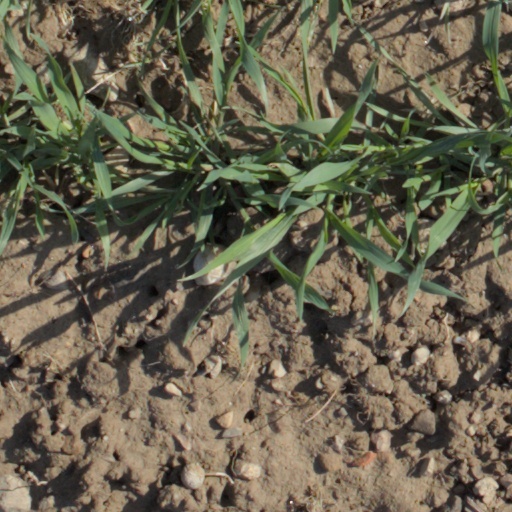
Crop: wheat